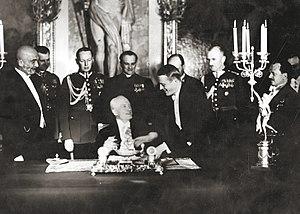
1935 est une année commune commençant un mardi.